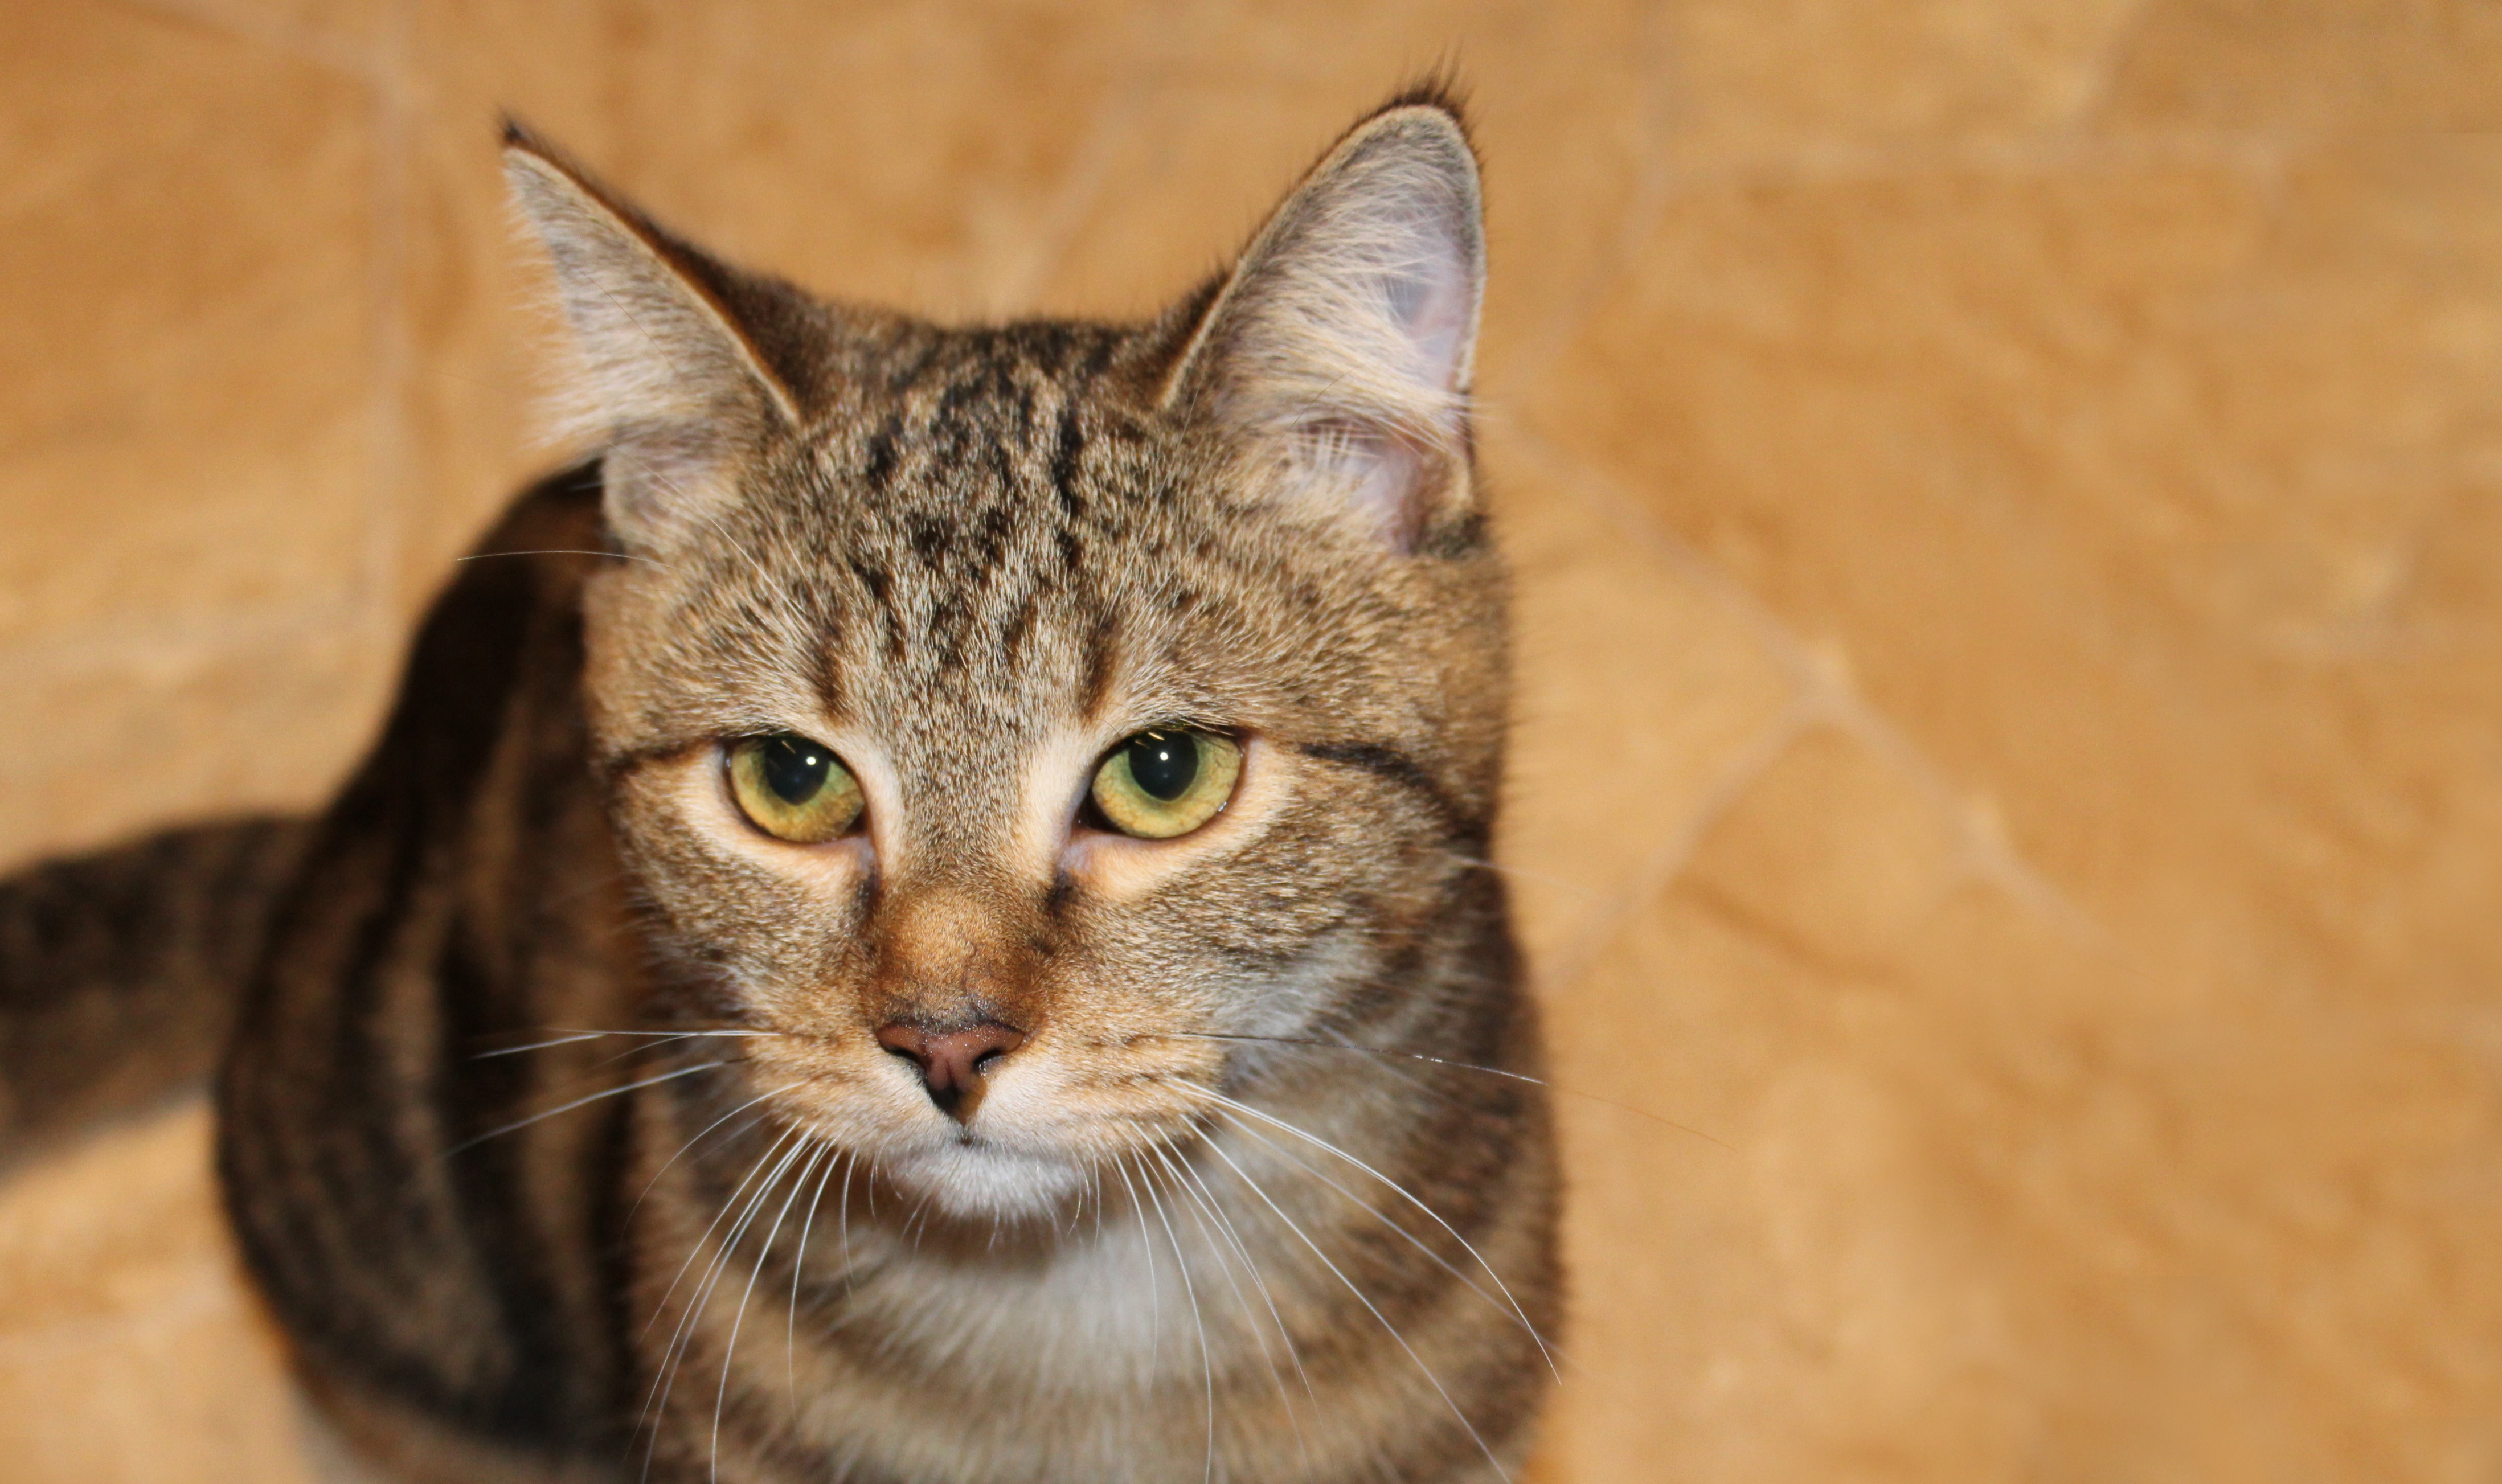
play, animal, pet, kitten, cat, mammal, fauna, close up, nose, eyes, whiskers, adidas, lurking, vertebrate, mieze, animal world, domestic cat, cute cat, dear, mackerel, cat face, young cat, cat's eyes, tabby cat, cat nose, bengal, european shorthair, wild cat, small to medium sized cats, cat like mammal, carnivoran, domestic short haired cat, pixie bob, rusty spotted cat, toyger